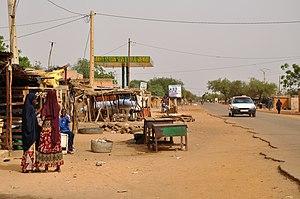
Scène avec station-service à Bani Goungou, village situé à quelques kilomètres au sud-est de Niamey, au Niger (dans la commune de Liboré, dans le département de Kollo, dans la région de Tillabéri).